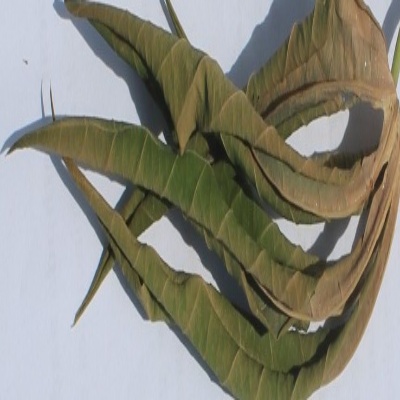
Crop: Cassava
Condition: bacterial blight